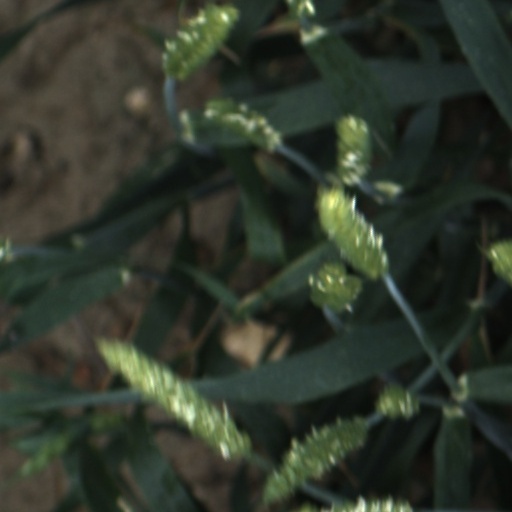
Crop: wheat